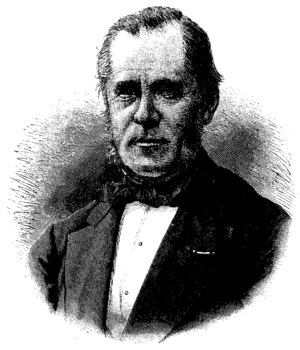
Hans Peter Jörgen Julius Thomsen est un chimiste danois.